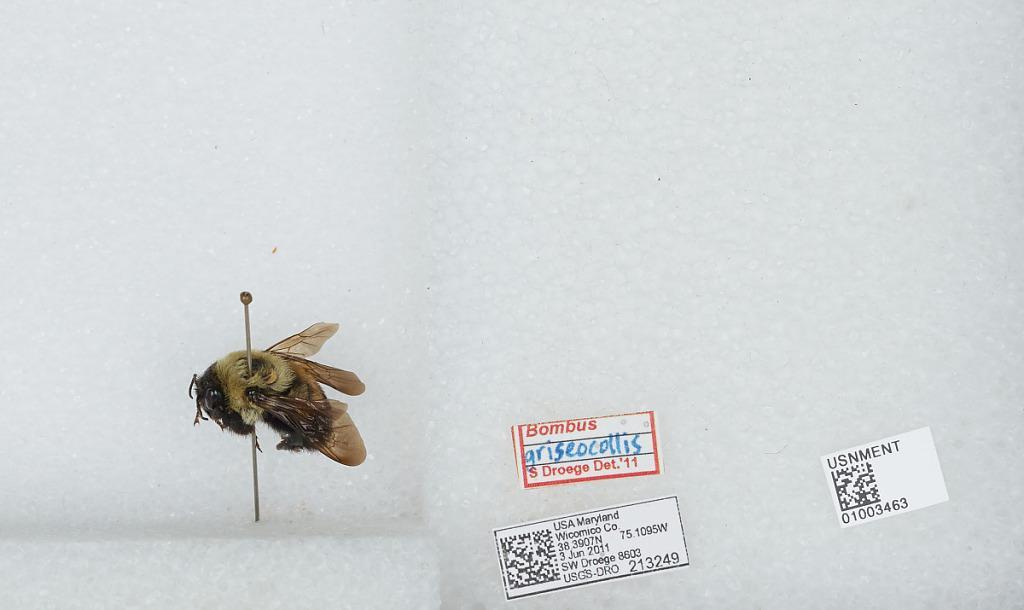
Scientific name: Bombus (Separatobombus) griseocollis (De Geer)
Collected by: S. Droege
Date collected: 2011-6-3
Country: United States
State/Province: Maryland
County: Wicomico
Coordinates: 38.3908, -75.1094
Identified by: Droege, S. W.